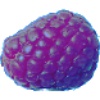
Label: Raspberry 1